Charles de Suremain

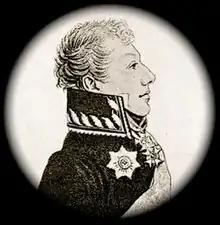
Charles de Suremain

Charles Jean-Baptiste de Suremain (9 October 1762 24 September 1835) was a French military officer and diplomat in Swedish service during the French Revolutionary Wars and Napoleonic Wars.